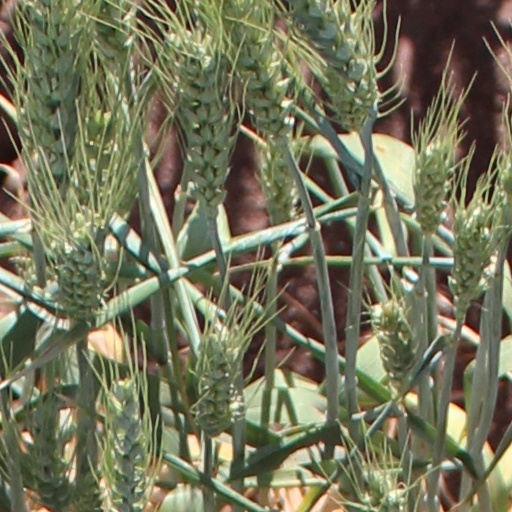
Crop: wheat